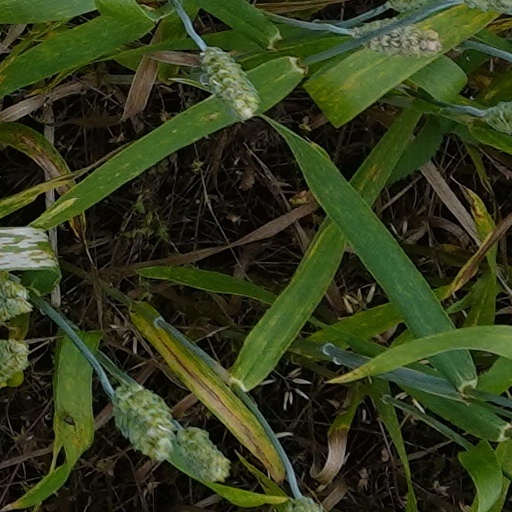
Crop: wheat